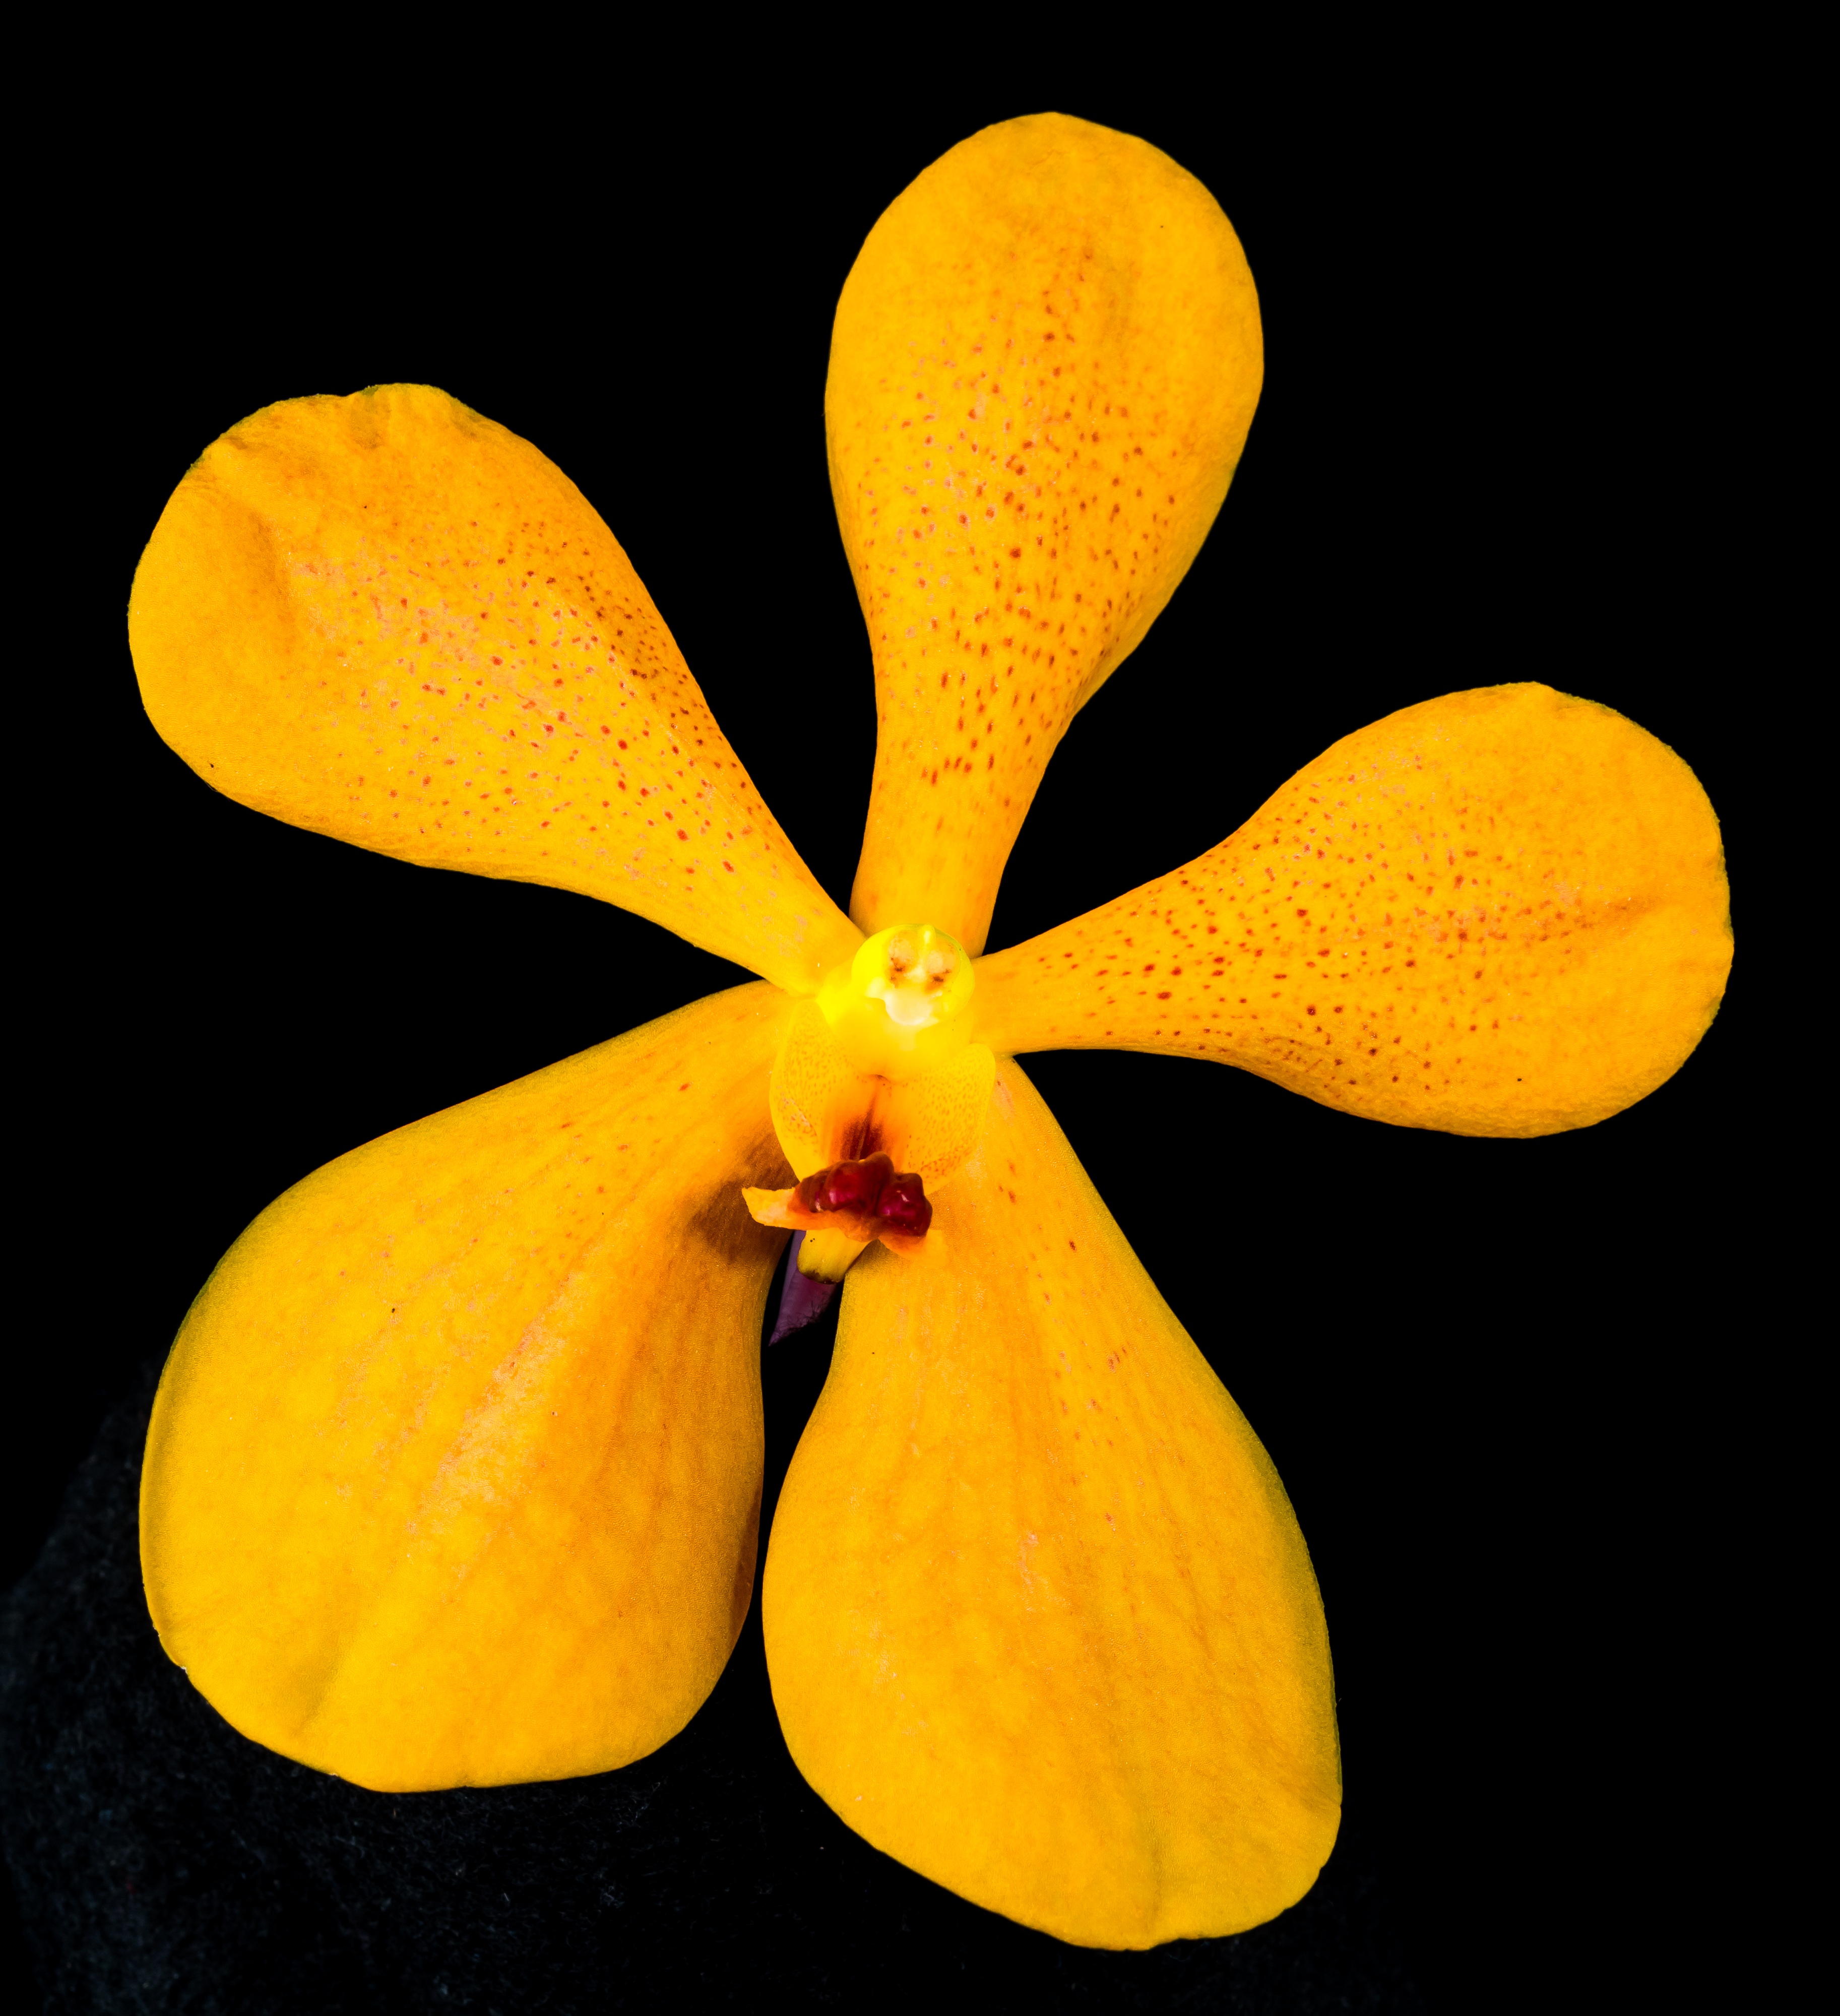
blossom, plant, leaf, flower, petal, bloom, orange, pollen, yellow, flora, orchid, close up, macro photography, flowering plant, land plant, violet family